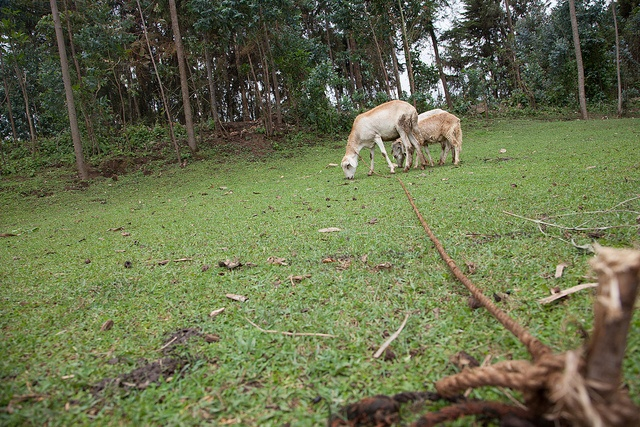
Two animals in a field grazing upon green grass.
Three sheep grazing in a grassy field with trees in the background.
Some cows that are grazing on some grass.
The animals are eating the green grass outside.
two animals grazing on a green field next to trees.